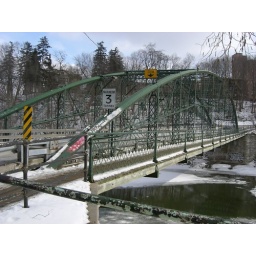
blackfriars street bridge over thames river in london ontario canada